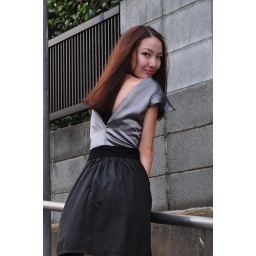
party dress in silver lace black 2